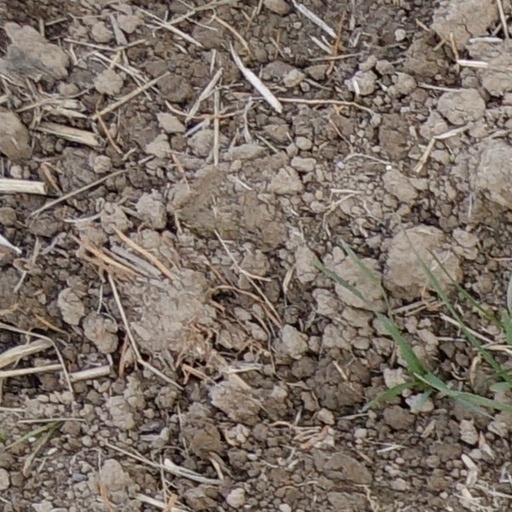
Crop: wheat